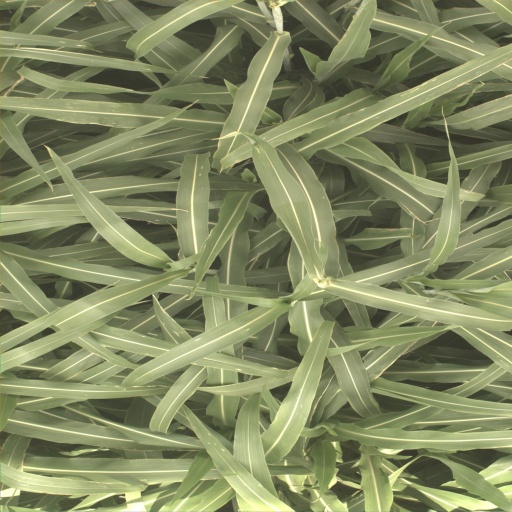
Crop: sorghum